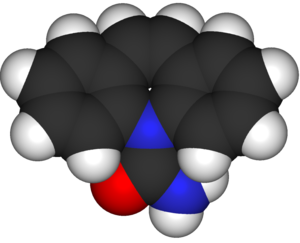
La carbamazépine est un médicament anticonvulsivant, thymorégulateur et antimaniaque. Elle est également indiquée dans le traitement des douleurs neuropathiques.